Iranian National Observatory

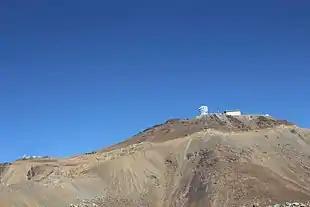
A view of Iranian National Observatory facilities

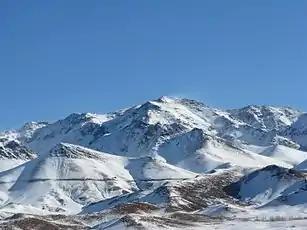
The Gargash summit will host INO 3.4-m optical telescope, wide-angle survey station and site monitoring facilities

Iranian National Observatory (INO) is an Iranian astronomical observatory inaugurated in 2021. It has reported the capture of its first light on 15 October 2022 upon the commissioning of INO340, a home-grown optical telescope with a primary mirror of 3.4 m, making it by far the country's largest astronomical research facility.